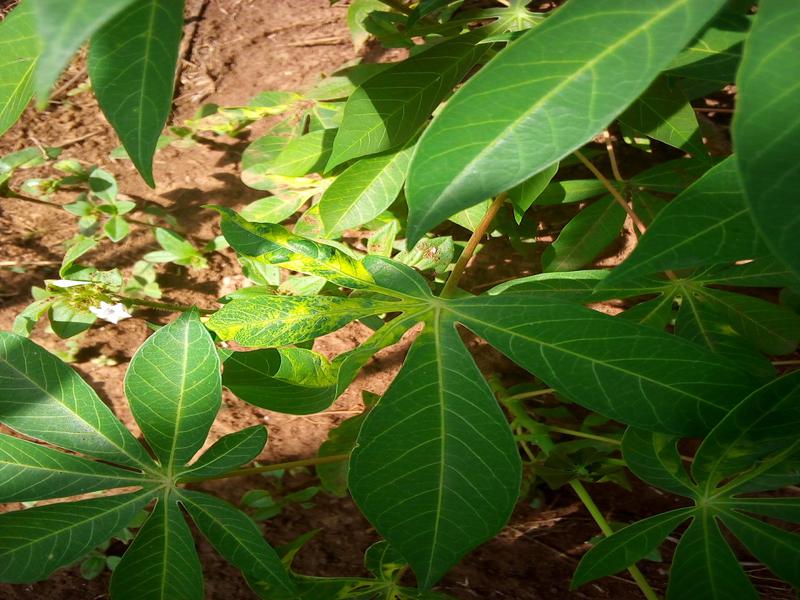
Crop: cassava
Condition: mosaic_disease